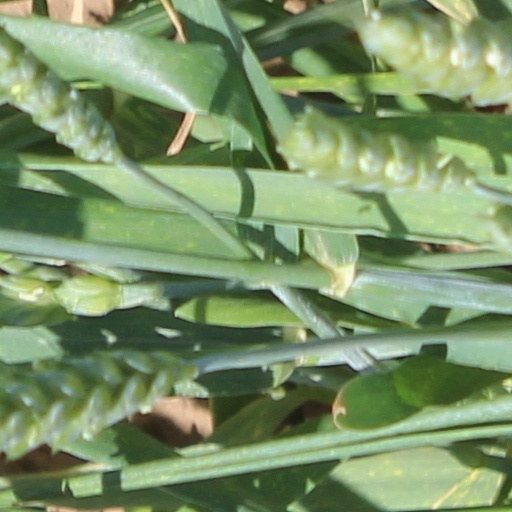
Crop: wheat